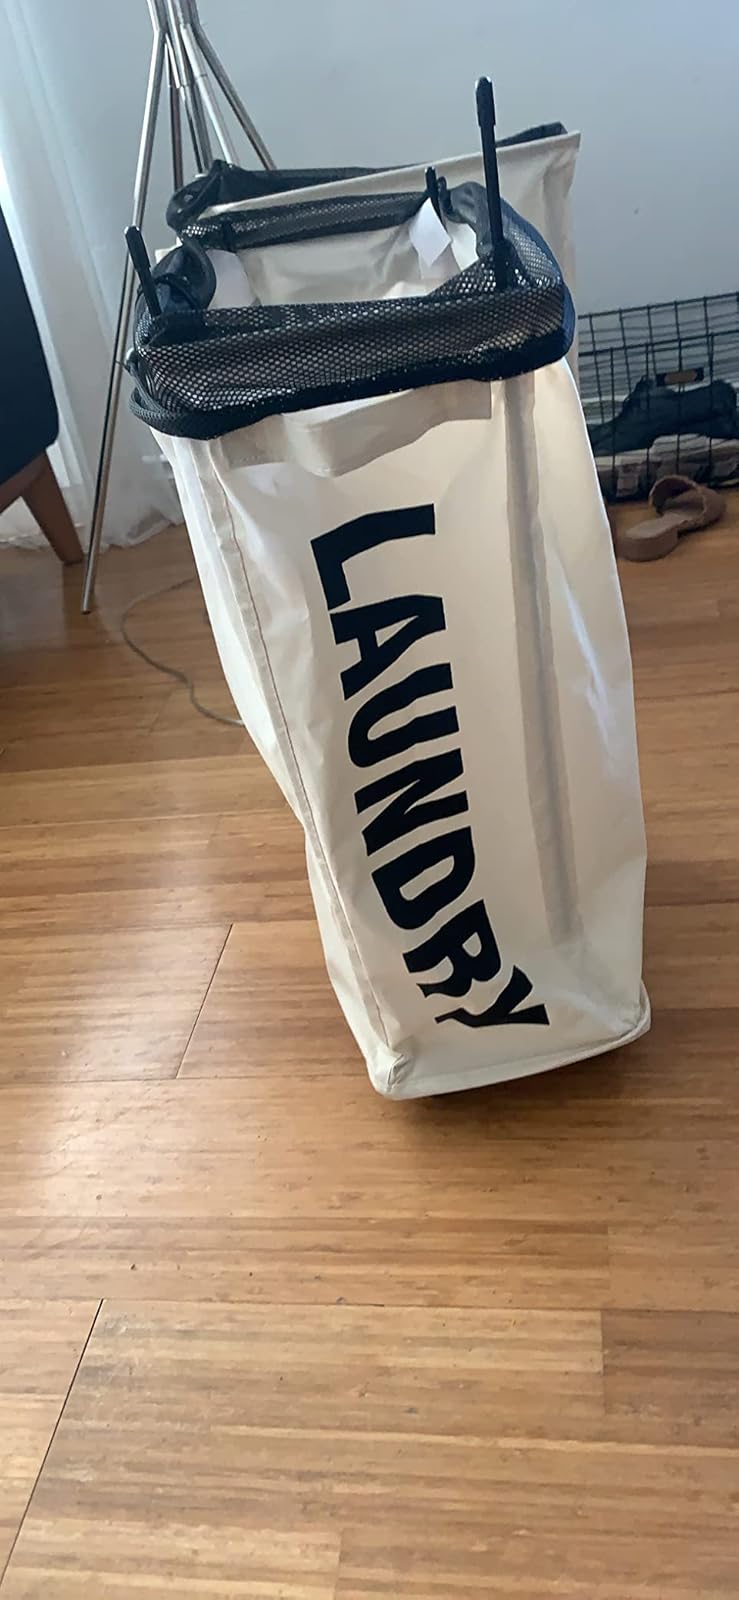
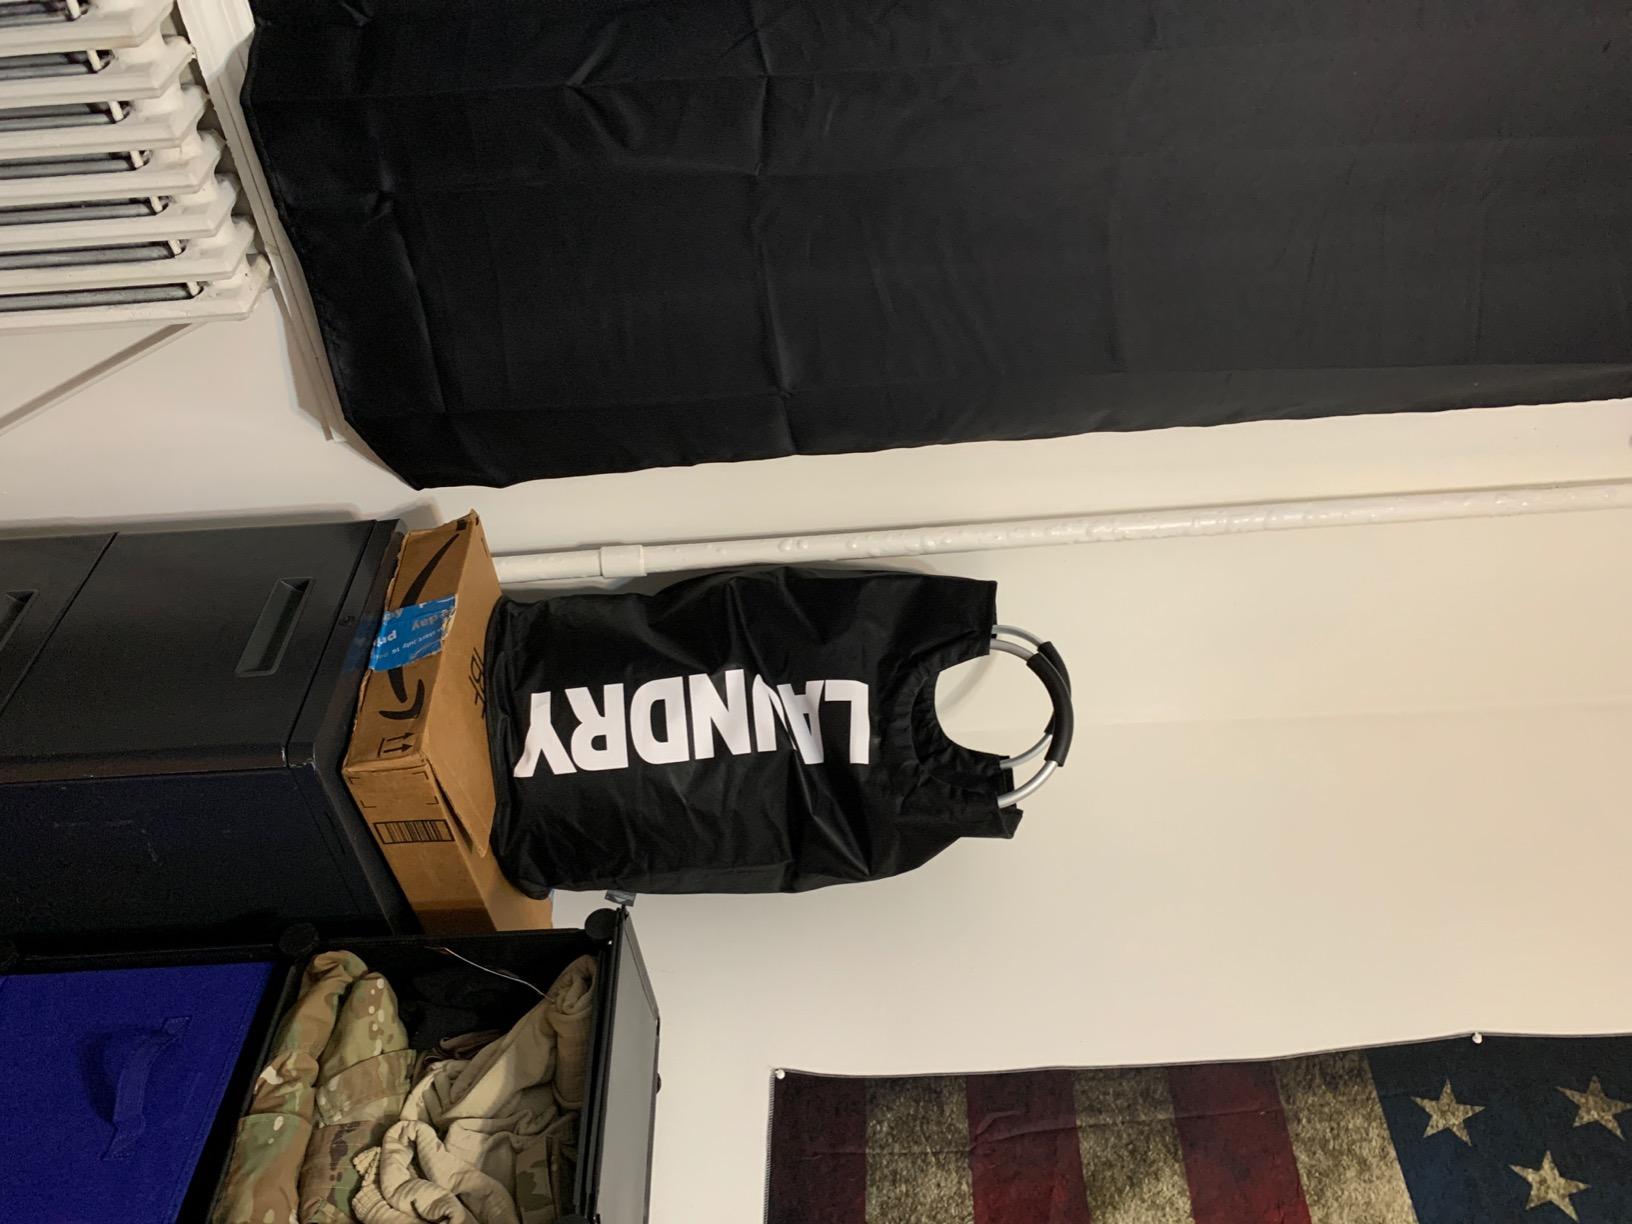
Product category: items_hamper
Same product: no